Ermin Zec

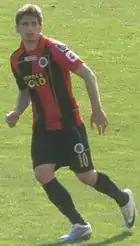
Zec playing for Gençlerbirliği in 2011

In 2007, Zec signed for Šibenik where he quickly established himself in the first team. He was voted best young Bosnian player of the year in 2009 by journalists. In a voting where all the captains in the Croatian League participated, Zec was voted the best player of the league in 2009.